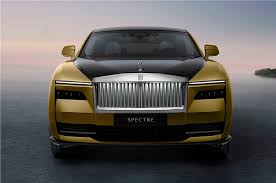
Vehicle type: Cars